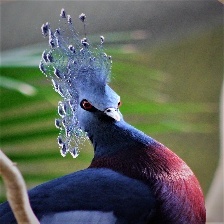
Species: VICTORIA CROWNED PIGEON
Scientific name: GOURA VICTORIA